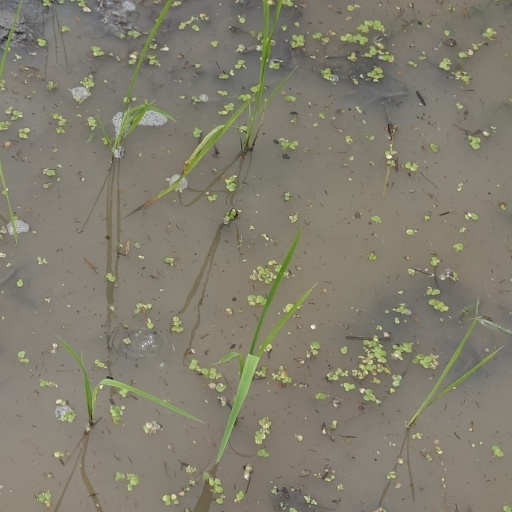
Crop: rice